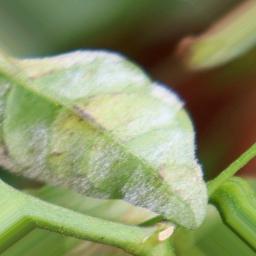
Label: powdery mildew